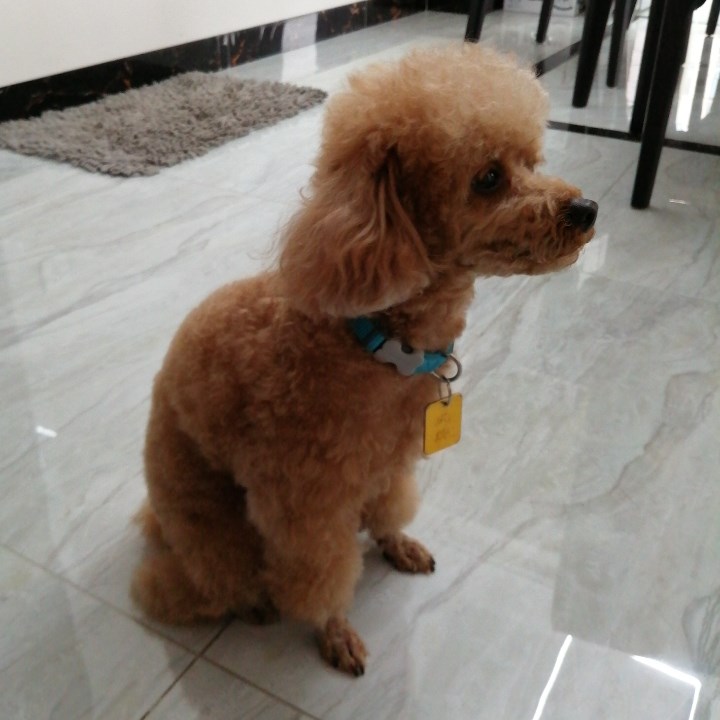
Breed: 7449-n000128-teddy